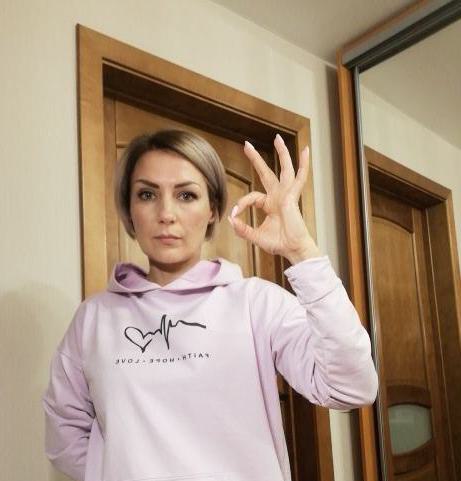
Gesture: ok